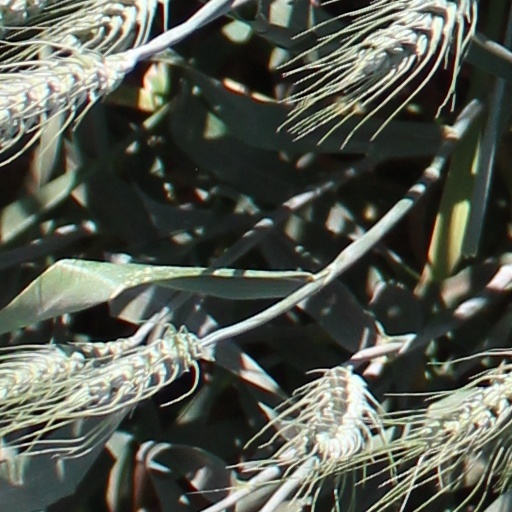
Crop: wheat